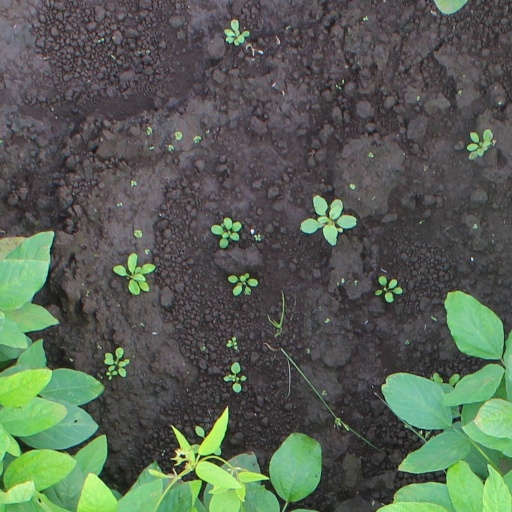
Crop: soybean